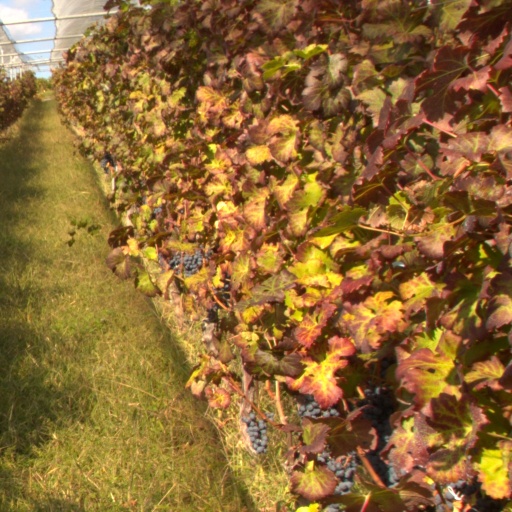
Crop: grape